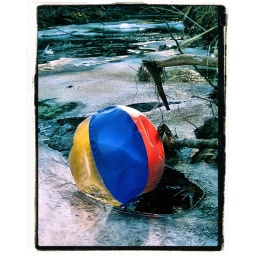
Somebody's beach ball hung up in the frozen brook at Cascade Falls city park, Saco Maine.